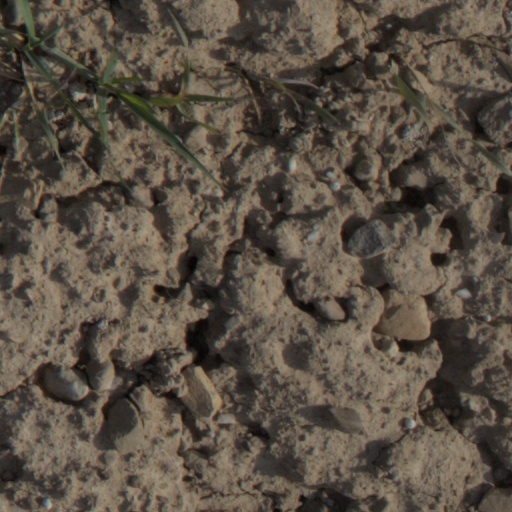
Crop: wheat